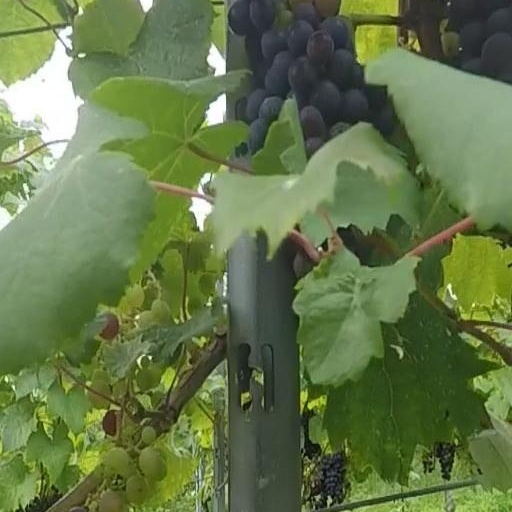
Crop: grape